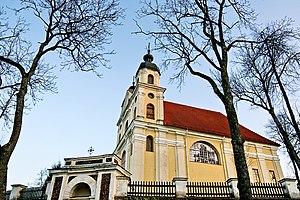
Verkiai / Galleri
Verkiai seniūnija er en bydeol i den nordlige udkant af Vilnius på nordsiden af Neris.